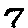
Label: 7